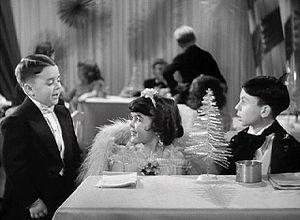
Carl Switzer est un acteur américain né le 7 août 1927 à Paris, Illinois, assassiné le 21 janvier 1959 à Mission Hills. Il est connu pour avoir incarné Alfalfa dans la série Les Petites Canailles
Les Petites Canailles est une série américaine de courts films de comédie, ayant pour sujet les aventures d'une bande d'enfants pauvres, créée par le producteur Hal Roach dont la série débute le 10 septembre 1922.
Darla Jean Hood, née le est une actrice américaine.